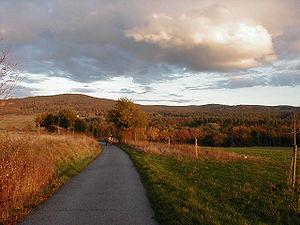
Le Spessart est un massif montagneux de faible altitude situé dans le nord-ouest de la Bavière et le sud de la Hesse, en Allemagne. Il est bordé sur trois côtés par le Main. Son point culminant est le Geiersberg. Il a donné son nom à la spessartine, un minéral de la famille des grenats.